Patrick Blackett

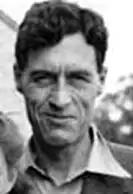
Blackett ca. 1950

He was awarded the 1948 Nobel Prize in Physics for his investigation of cosmic rays using his invention of the counter-controlled cloud chamber.